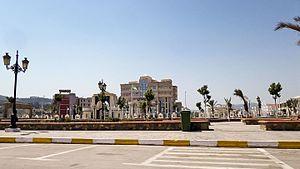
El Tarf, siège de la wilaya مقر ولاية الطارف
La wilaya d'El Tarf, est une wilaya algérienne située au nord-est du pays, à la frontière algéro-tunisienne, ayant pour chef-lieu la ville éponyme.
El Tarf, est une commune de la wilaya d'El Tarf en Algérie.